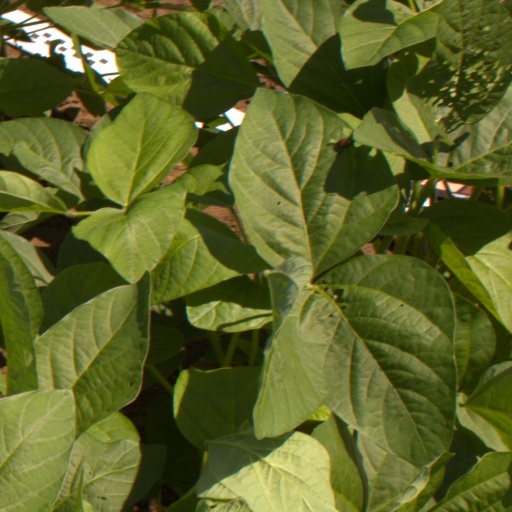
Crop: soybean